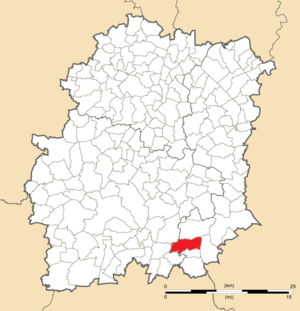
Carte de position de Gironville-sur-Essonne en Essonne (91)
Gironville-sur-Essonne est une commune française située à cinquante-cinq kilomètres au sud de Paris dans le département de l'Essonne en région Île-de-France.